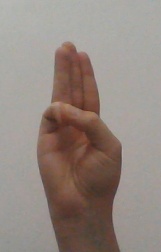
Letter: thaa